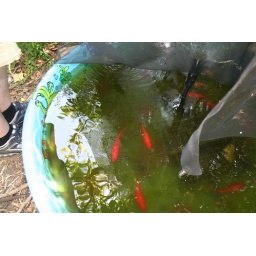
Close up of the fish in their temporary home